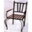
Label: chair